List of Game of Thrones characters

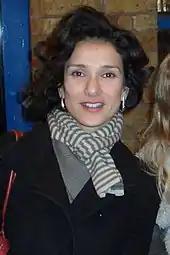
Indira Varma

Brienne of Tarth (portrayed by Gwendoline Christie) is a former member of Renly Baratheon's Kingsguard. She is a highly trained and skilled warrior made even more dangerous by the fact that men underestimate her. She is considered unfashionable because of her physique. She is present when Renly Baratheon is murdered by a shadow demon, and is falsely accused of carrying out the deed. She flees with Catelyn Stark, who was also present when Renly was killed, and is sworn into her service. Brienne swears to take revenge on Stannis Baratheon, who created the shadow demon that killed her king. Brienne is tasked by Catelyn with escorting Jaime Lannister back to King's Landing in exchange for the release of Catelyn's daughters, Sansa and Arya. On the road, however, Brienne and Jaime are captured by soldiers working for House Bolton, and Jaime's sword hand is severed. Brienne is kept at the prison fortress of Harrenhal to entertain the Bolton soldiers by fighting a bear—Jaime rescues her from the bear pit and the pair soon return to King's Landing. After King Joffrey's murder by poison, Brienne is sent away from King's Landing to find Sansa and Arya, both of whom escaped the capital without her knowledge.